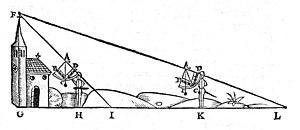
Quadrant géométrique
Le quadrant géométrique est un quadrant classique auquel est adjoint un « carré géométrique ». De petites dimensions, il est employé sur le terrain en topographie et géodésie.